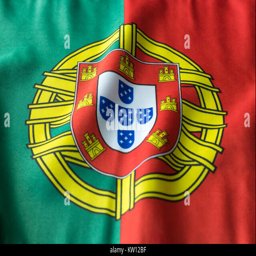
a flag is seemingly waving in the wind .